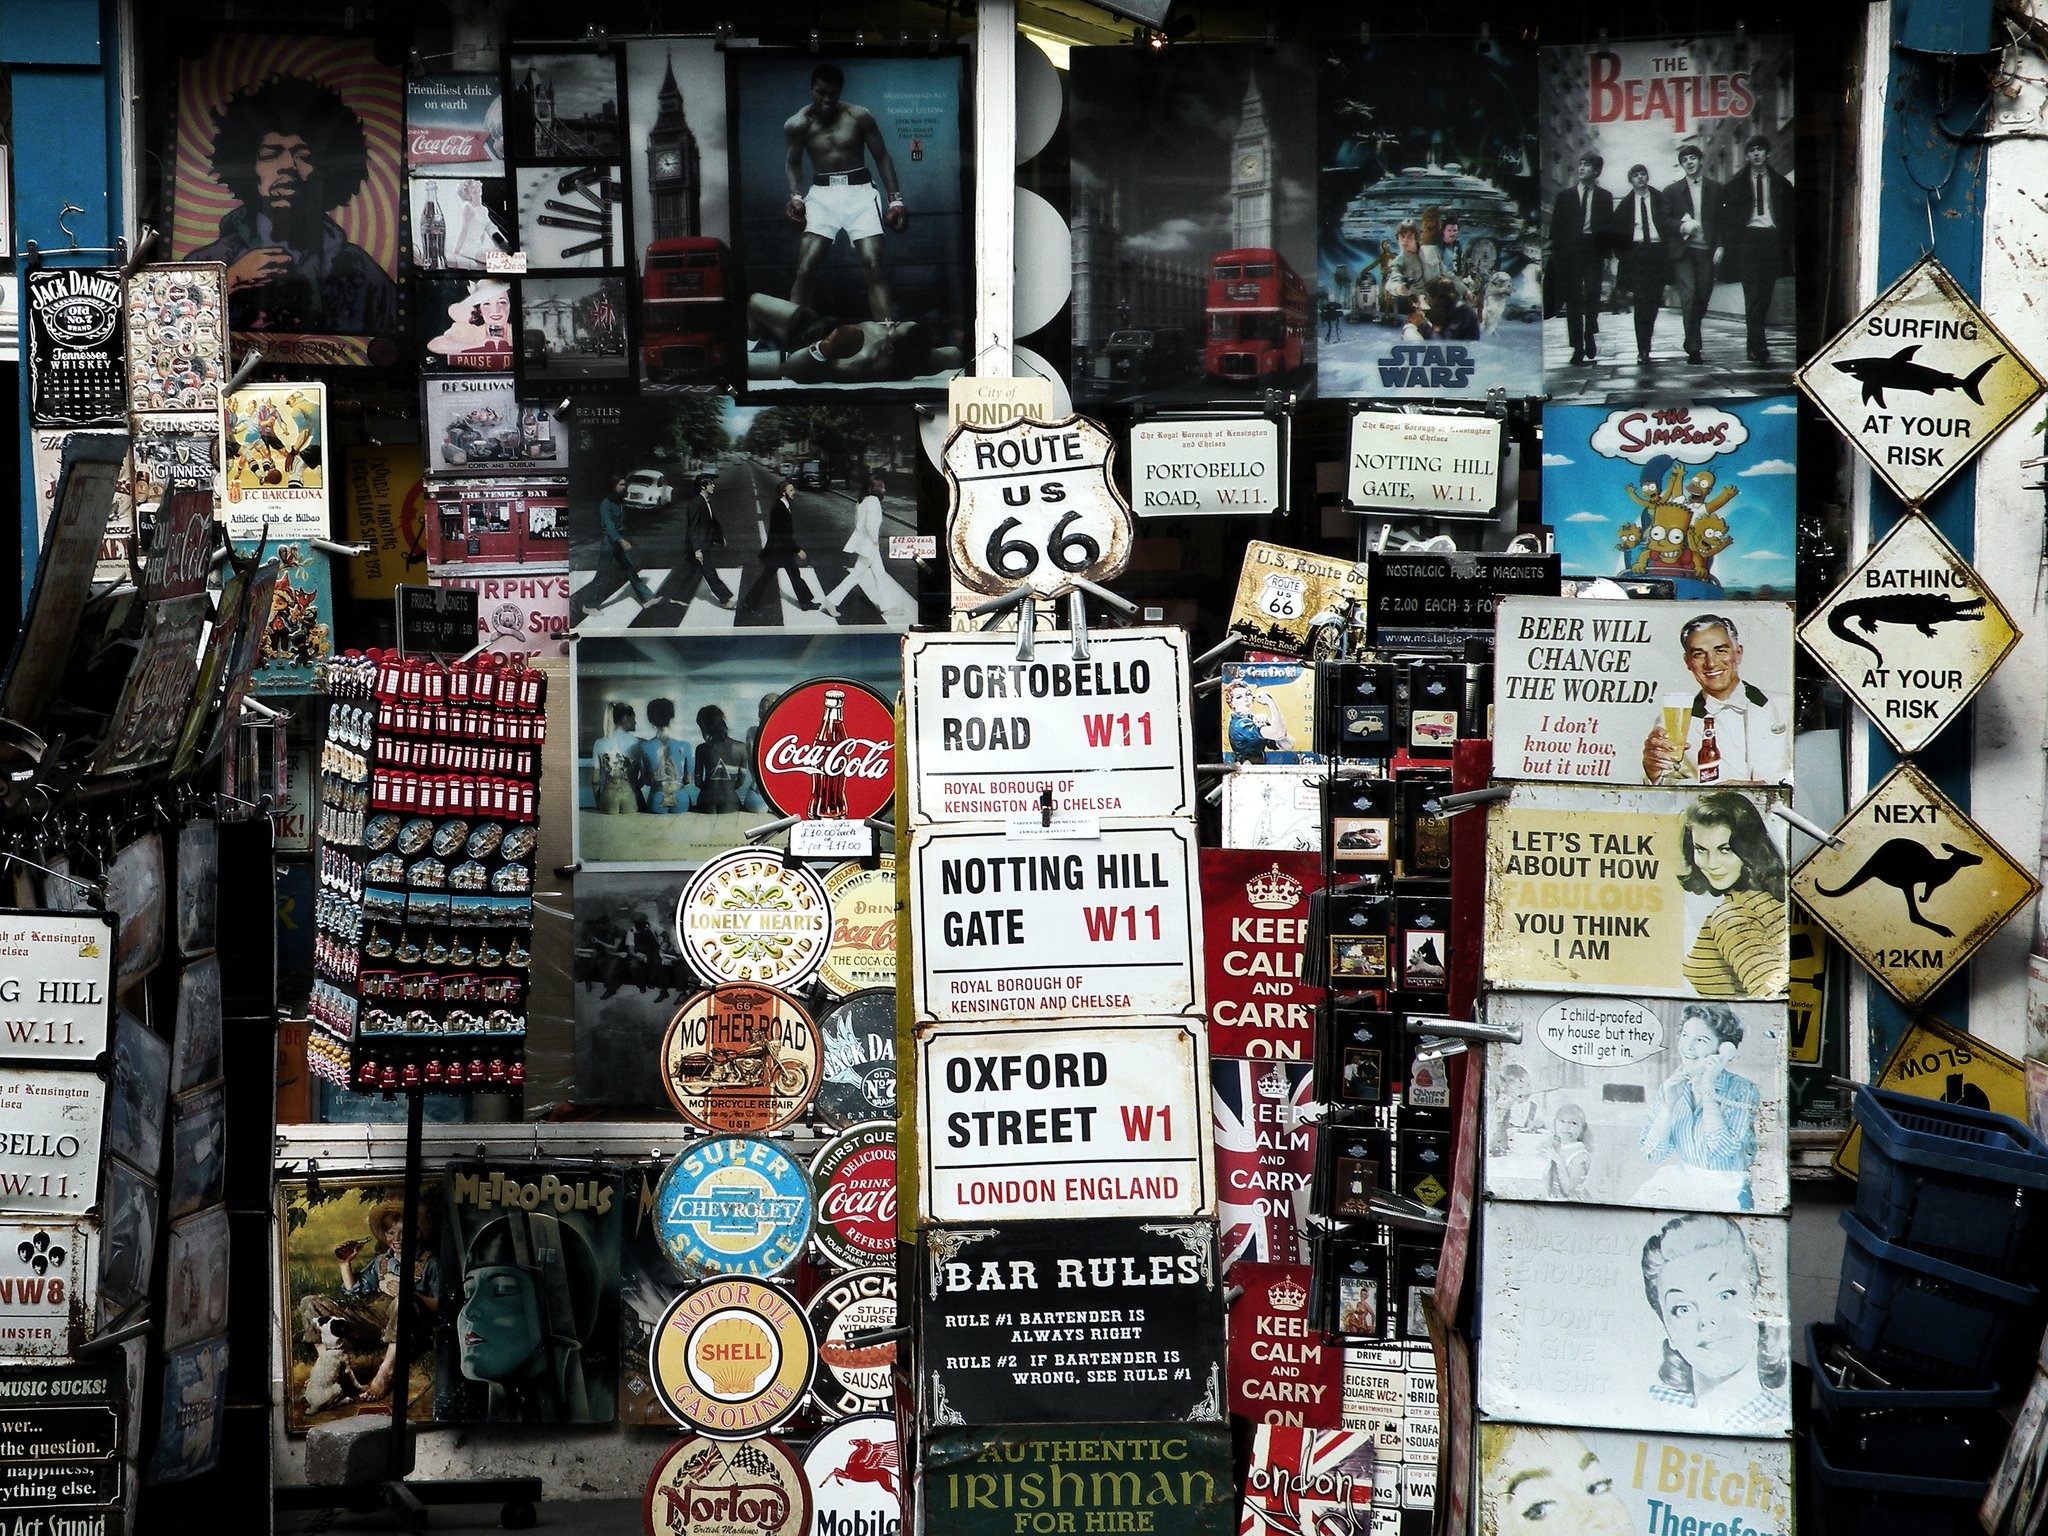
street, vintage, ancient, trip, london, art, poster, comics, signals, comic book